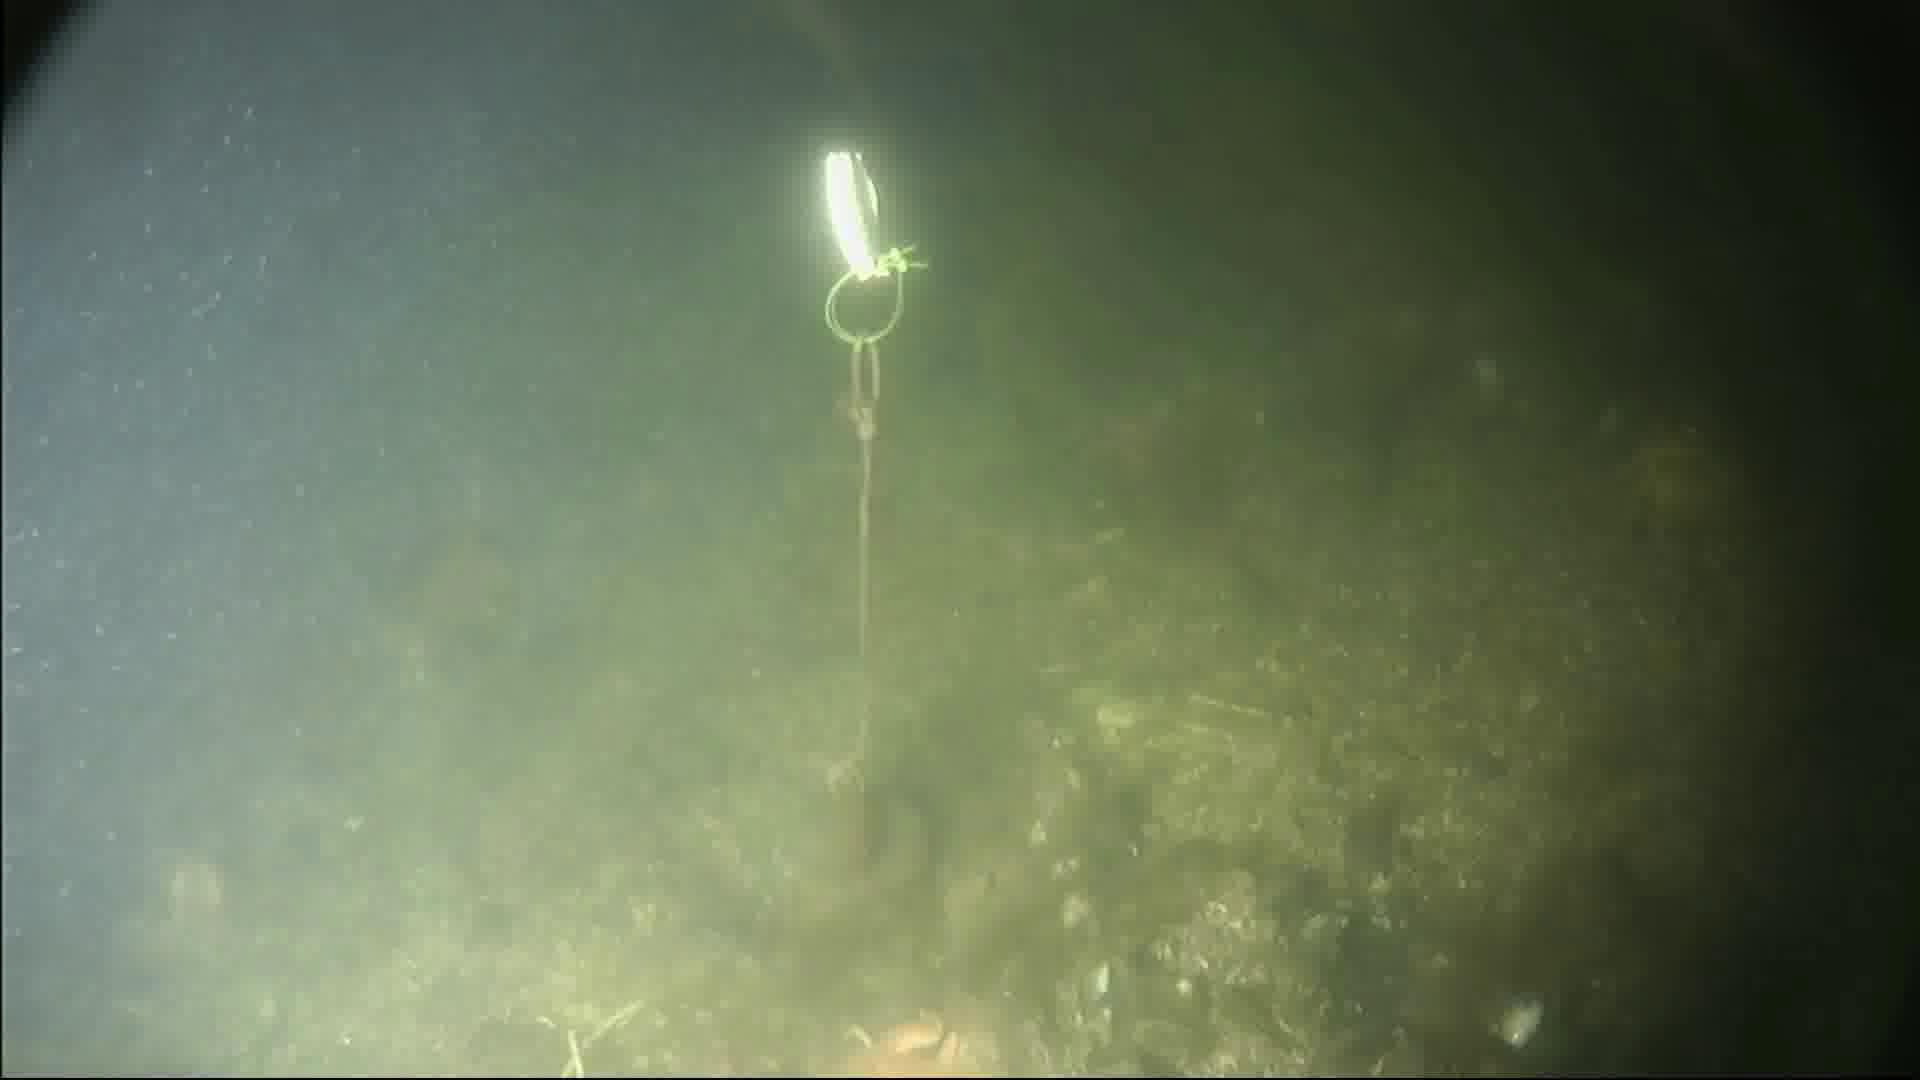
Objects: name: fish
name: starfish
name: crab